Holy Week in Valladolid

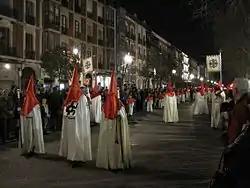
Holy Week procession in the city

The Holy Week in Valladolid is one of the main tourist attractions, and cultural and religious events of Valladolid and the surrounding province during Holy Week in Spain. It boasts of renowned polychrome sculptures, created mainly by sculptors such as Juan de Juni and Gregorio Fernández, who were active when the city served as the imperial court. The city's National Sculpture Museum has a total of 42 images (distributed in the corresponding "pasos") for the processions. The Holy Week in Valladolid is known to depict the Passion with great fidelity, rigor and detail.